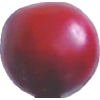
Label: cherry_wax_red